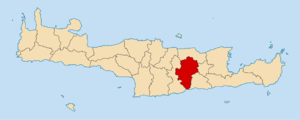
La Grèce est organisée depuis le 1ᵉʳ janvier 2011 en 13 régions et 325 dèmes.
Minóa Pediáda est un dème situé dans la périphérie de la Crète en Grèce. Le dème actuel est issu de la fusion en 2011 entre les dèmes d'Arkalochóri, de Kastelli et de Thrapsano.